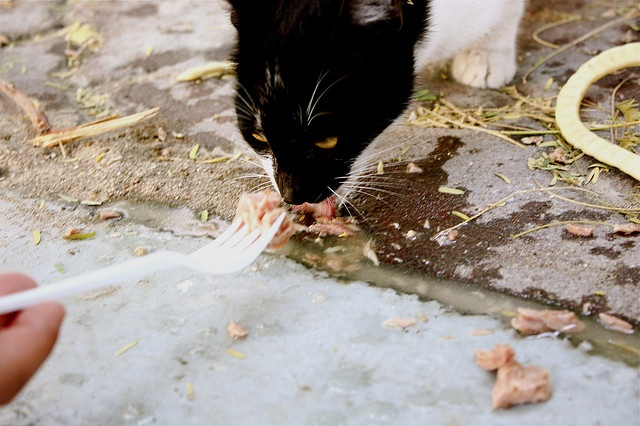
A black and white cat is eating from a plastic fork.
A fork with food on it is fed to a cat.
A black and white cat eating food from a plastic fork.
A black and white cat sniffing food on a fork.
A person holds out food on a plastic fork for a black and white cat.